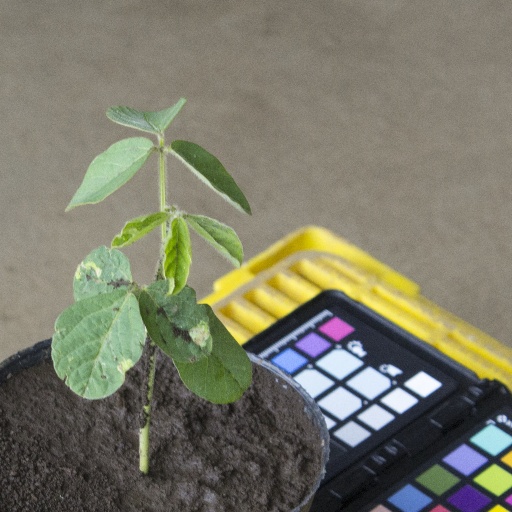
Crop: soybean